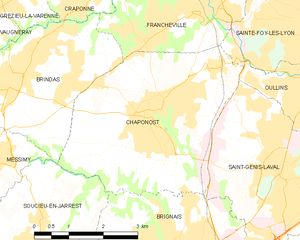
Carte des communes françaises